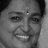
Emotion: happy